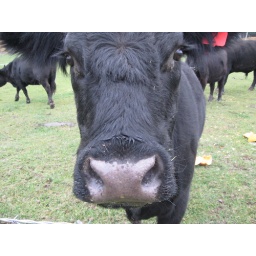
This bull ate a pumpkin and then he was interested in eating me. Later I fed him apples.